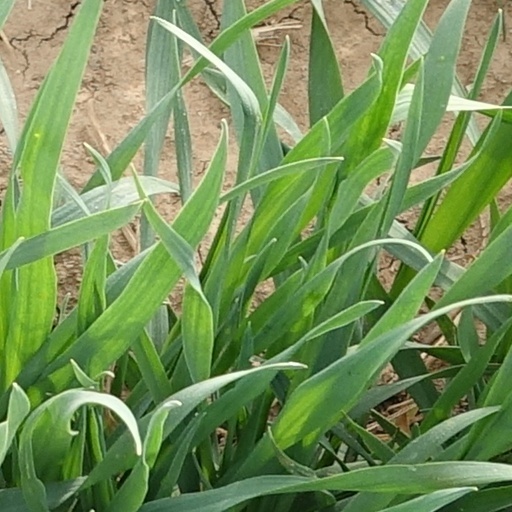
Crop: wheat